Sky position (RA, Dec in degrees): 149.255, 26.174
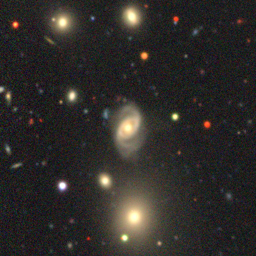
Galaxy morphology: Unbarred Loose Spiral Galaxies